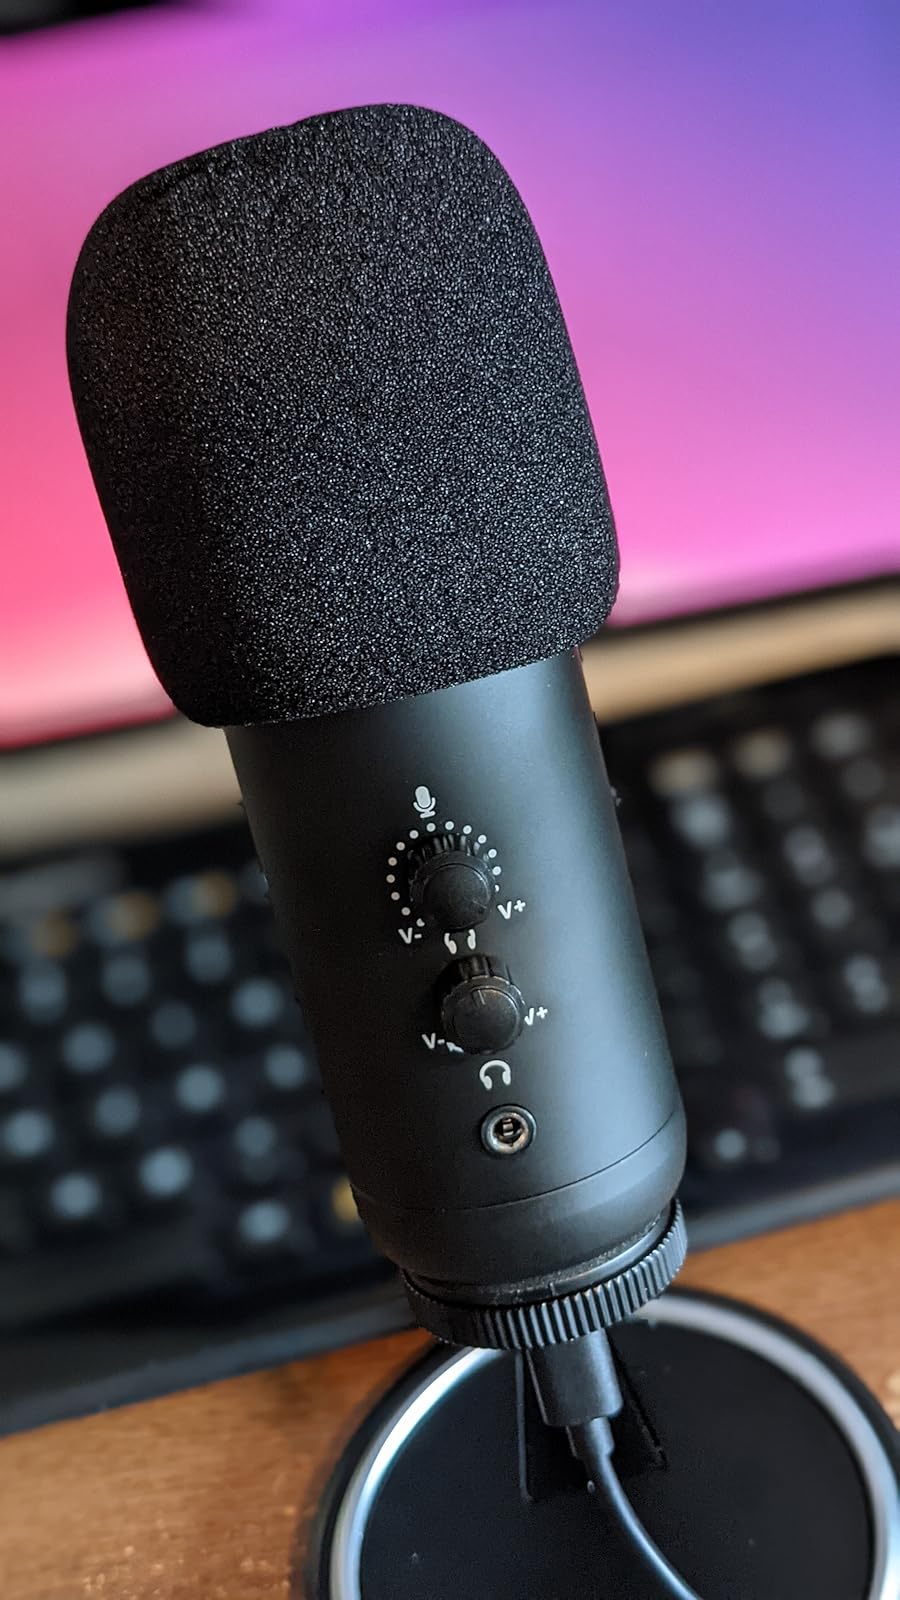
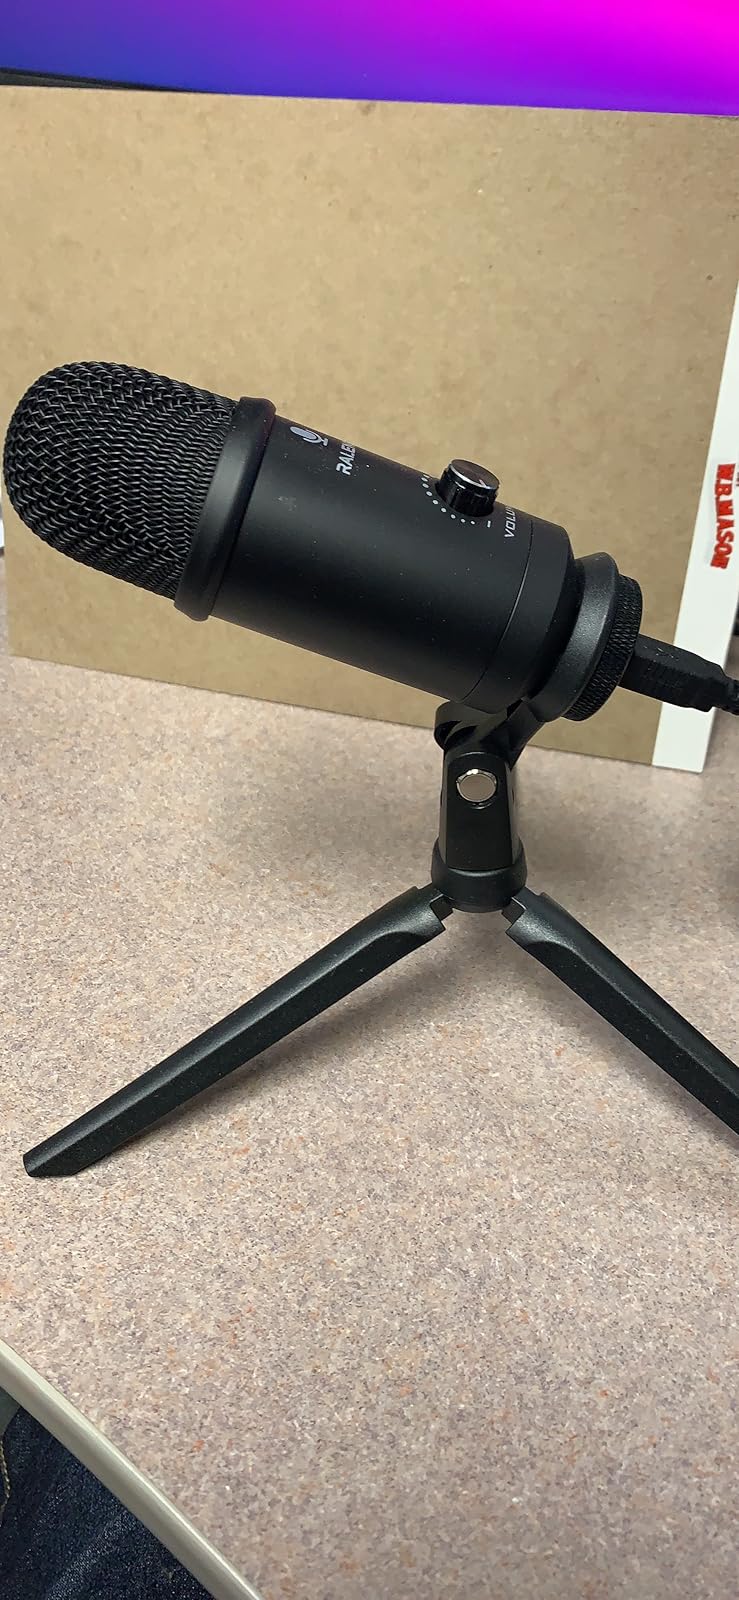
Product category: microphone
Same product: no